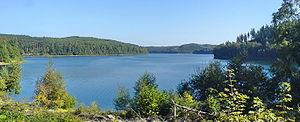
Lüdenscheid est une ville allemande du Land de Rhénanie-du-Nord-Westphalie, chef-lieu de l'arrondissement de La Marck,